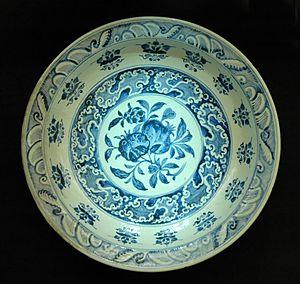
Plat aux deux grenades.
L’appellation art safavide regroupe la production artistique qui a eu lieu en Perse durant la dynastie éponyme, entre 1501 et 1722. Elle marque un apogée dans l’art du livre et de l’architecture persans alors que les arts mineurs tels que la céramique, l’art du métal ou le verre ont plus ou moins tendance à péricliter. Bien que nourri de culture persane, l’art safavide est fortement influencé par les cultures turkmène, chinoise, ottomane et occidentale.